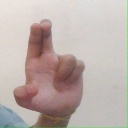
अक्षर: आ